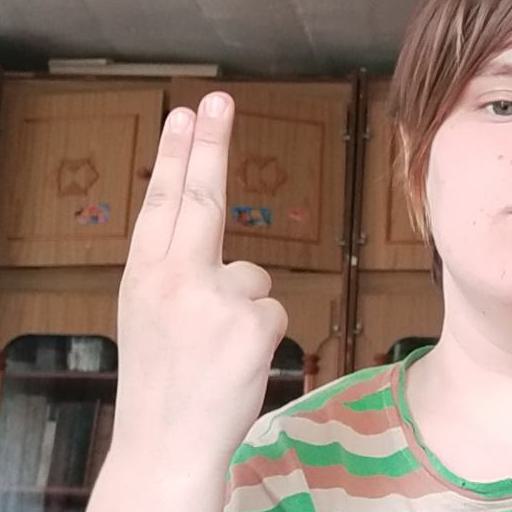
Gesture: two_up_inverted